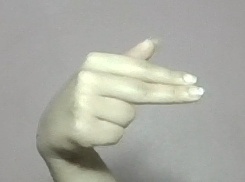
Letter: ghain